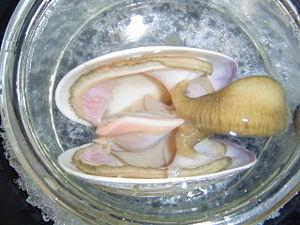
Les bivalves sont une classe de mollusques d'eau douce et d'eau de mer, nommée également Pelecypoda ou Lamellibranchia. Cette classe comprend notamment les palourdes, les huîtres, les moules, les pétoncles et de nombreuses autres familles de coquillages. Leur corps aplati latéralement est recouvert d'une coquille constituée de deux parties distinctes et plus ou moins symétriques. Elles sont reliées l'une à l'autre et peuvent s'ouvrir ou se refermer. La majorité se nourrissent en filtrant l'eau, et n'ont pas de tête ou de radula. Les branchies, appelées cténidies, outre leur rôle dans la respiration, captent les substances nutritives contenues dans l'eau et ont ainsi un rôle important dans l'alimentation. La plupart des bivalves s'enfouissent dans les sédiments des fonds marins, où ils sont à l'abri des prédateurs. D'autres vivent sur le fond marin, ou se fixent sur des rochers ou autres surfaces dures. Quelques-uns peuvent percer des éléments en bois, en argile ou en pierre pour vivre à l'intérieur de ces matériaux. Enfin, certains bivalves comme les pétoncles peuvent nager.
Un siphon est, en anatomie, un organe tubulaire mécanique, plus ou moins long et parfois mobile présent chez certains animaux.